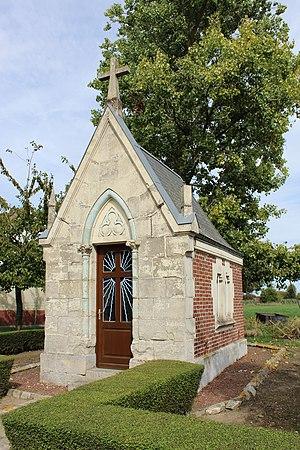
La chapelle Notre-Dame de Lourdes
Beaumetz-lès-Cambrai est une commune française située dans le département du Pas-de-Calais en région Hauts-de-France.